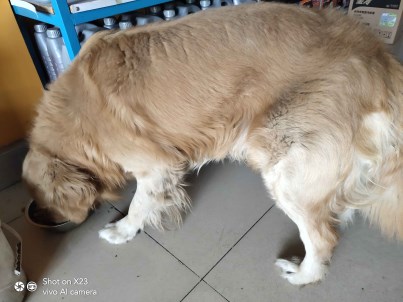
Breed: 5355-n000126-golden_retriever